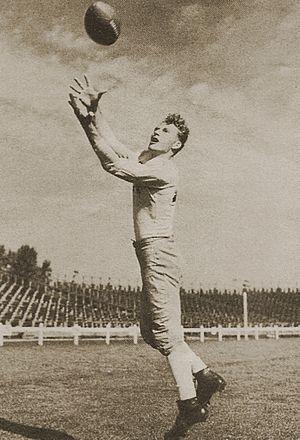
Don Hutson, né le 31 janvier 1913 et décédé le 26 juin 1997, fut l'un des meilleurs joueurs de football américain des années 1930 et 1940. Ce joueur était capable de jouer aussi bien en attaque, qu'en défense ou bien encore en équipe spéciale. Il est cependant surtout connu pour son œuvre en tant que receveur; il est d'ailleurs considéré par beaucoup comme l'un des meilleurs receveurs de toute l'histoire de la Ligue nationale de football.